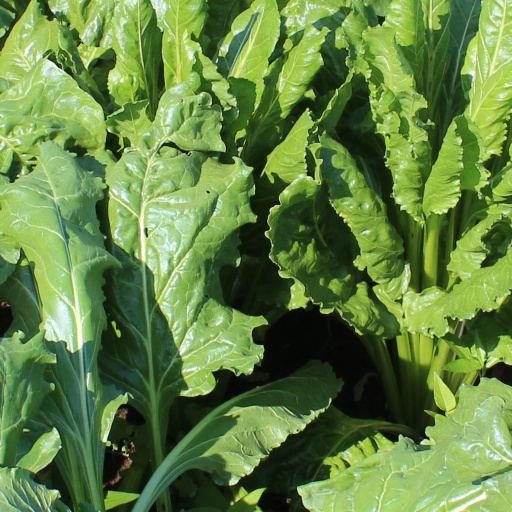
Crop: sugar beet